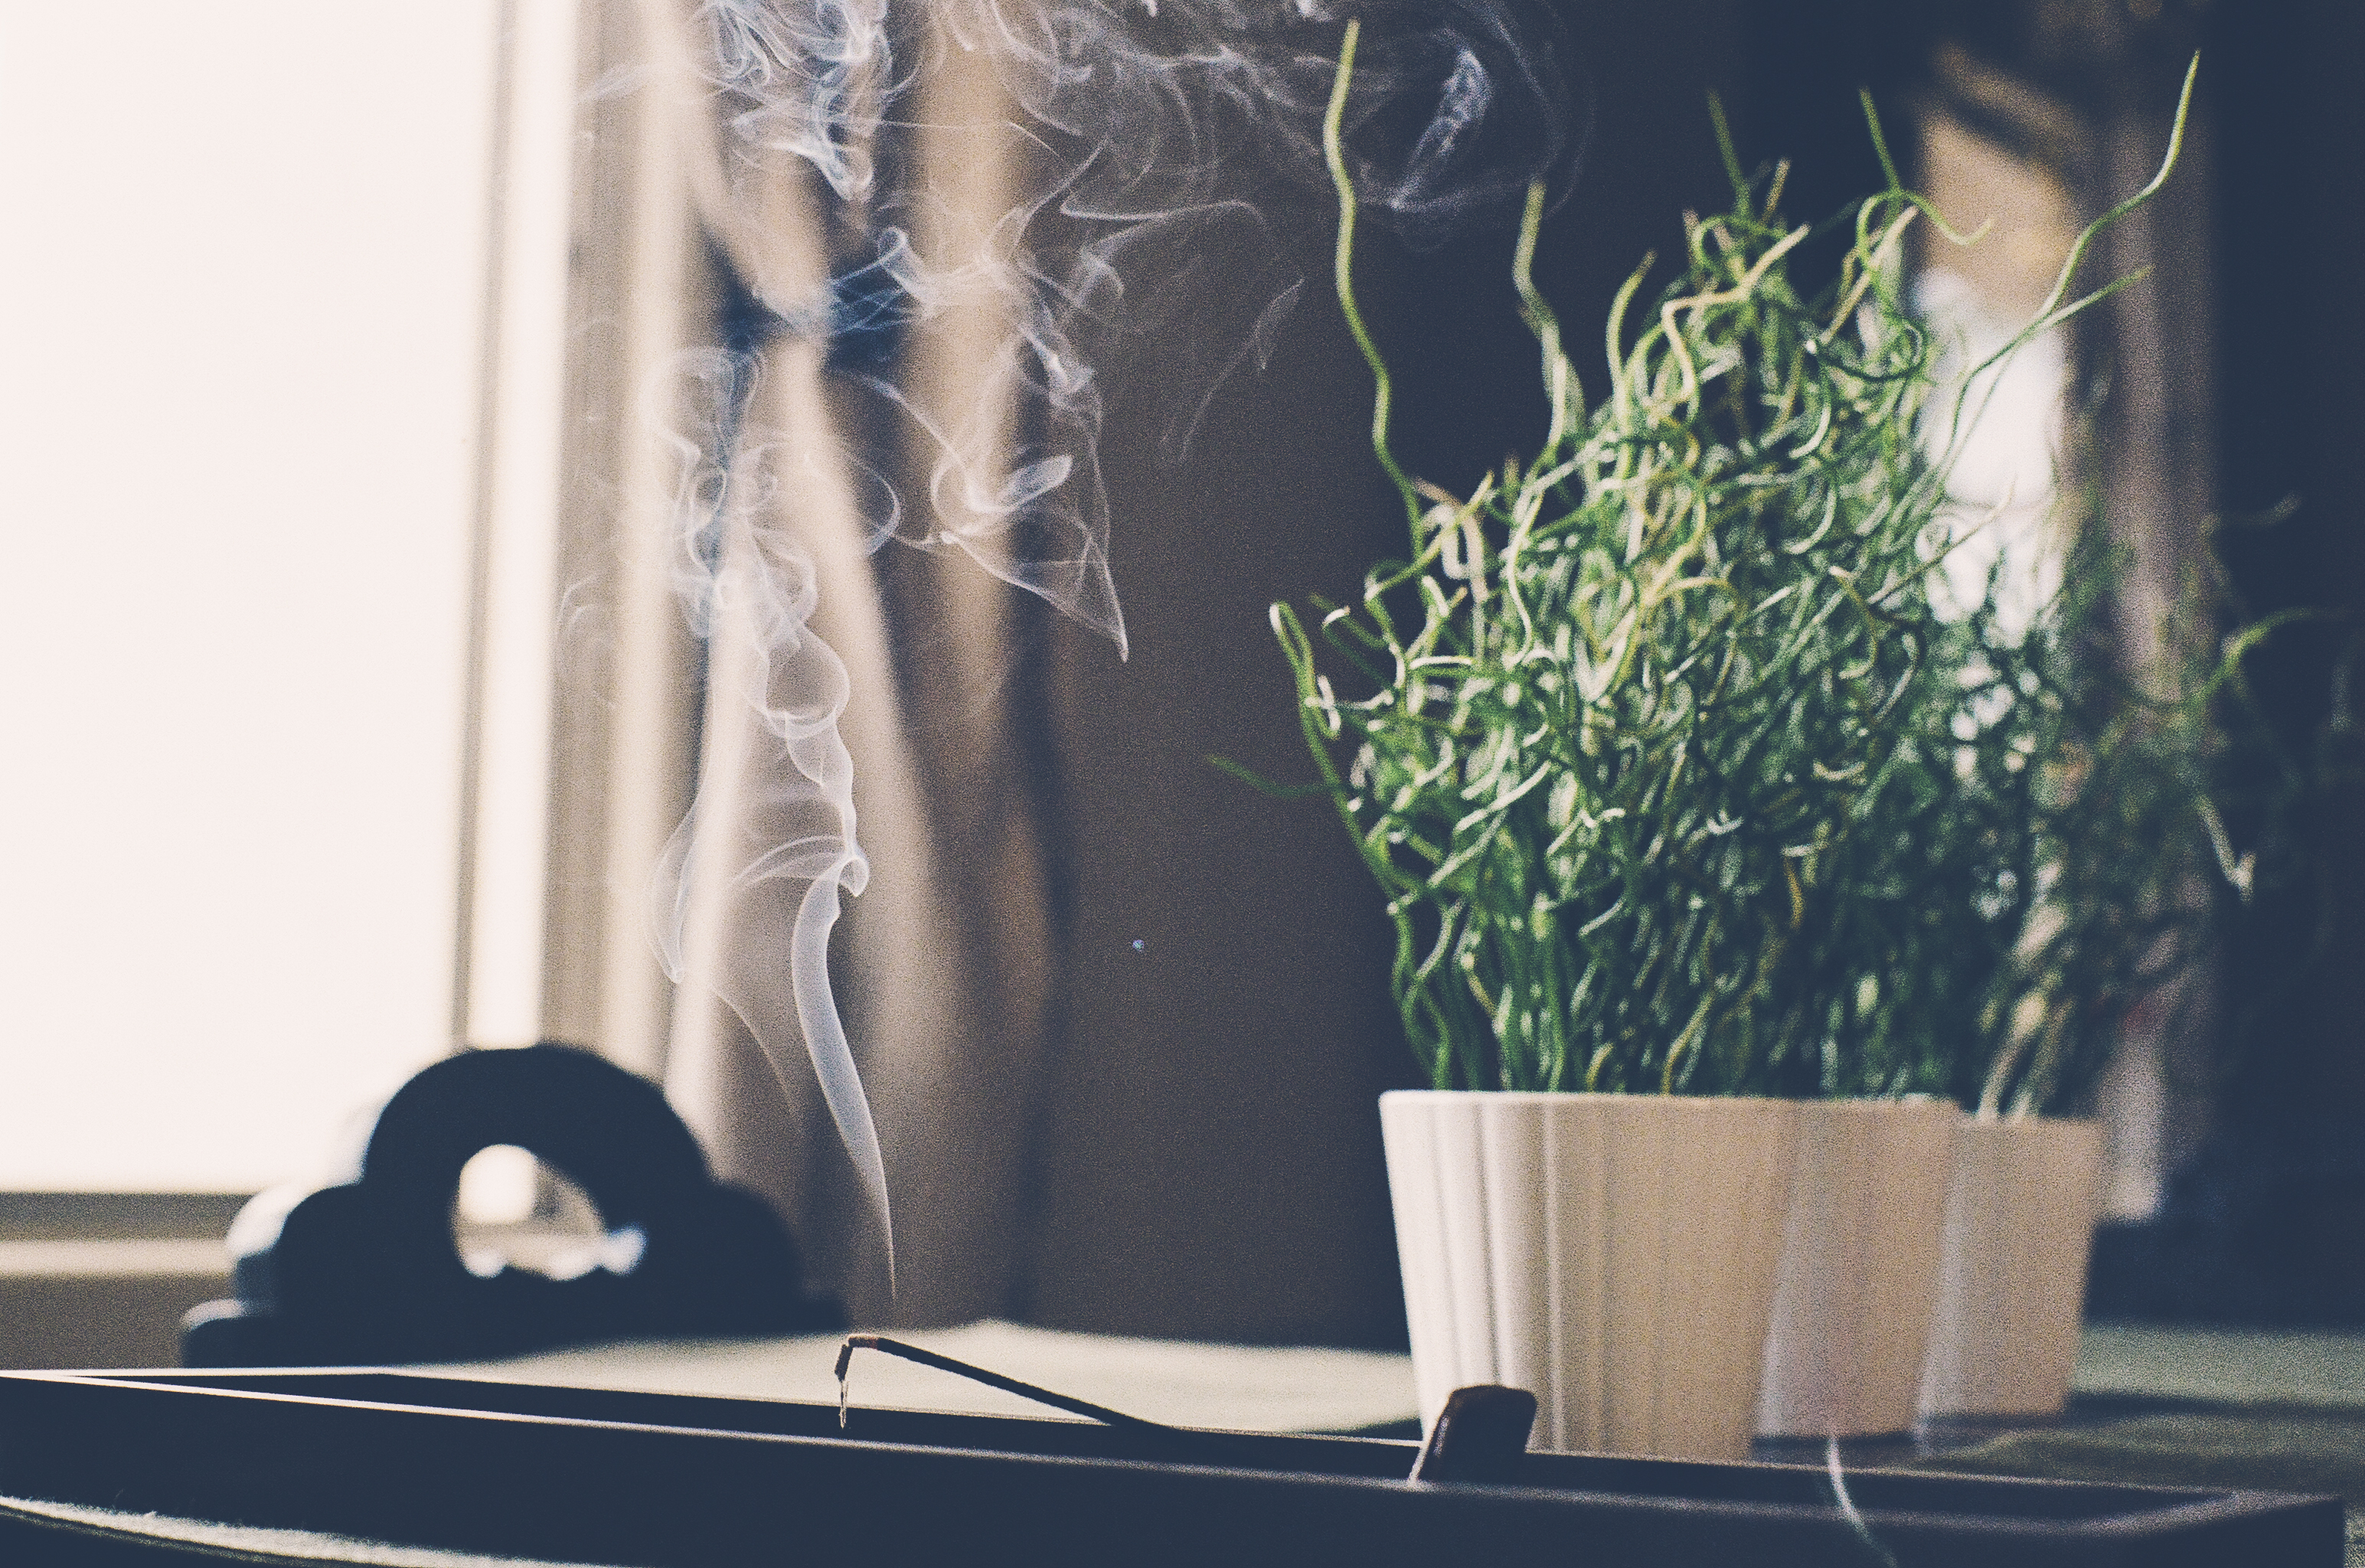
light, photography, smoke, color, blue, incense, art, photograph, human positions